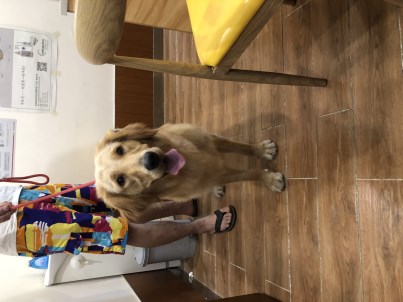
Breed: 5355-n000126-golden_retriever